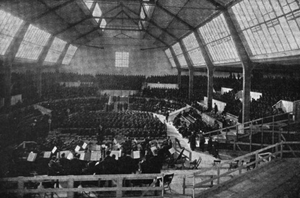
Les œuvres sont classées par ordre chronologique. Un astérisque indique que le texte est utilisé tout au long de l'ensemble de la composition.
La Symphonie nᵒ 8 en mi bémol majeur, dite « des Mille », de Gustav Mahler fut écrite en grande partie en 1906 et terminée en 1907. Cette symphonie dure approximativement 80 minutes, mais certaines interprétations plus rapides ne durent que 70 minutes et d'autres sont plus longues : Kent Nagano 85 minutes par exemple, voire 90 minutes pour Christoph Eschenbach.